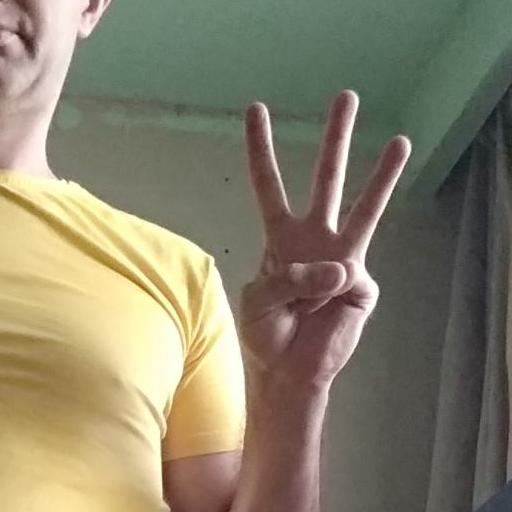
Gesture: three